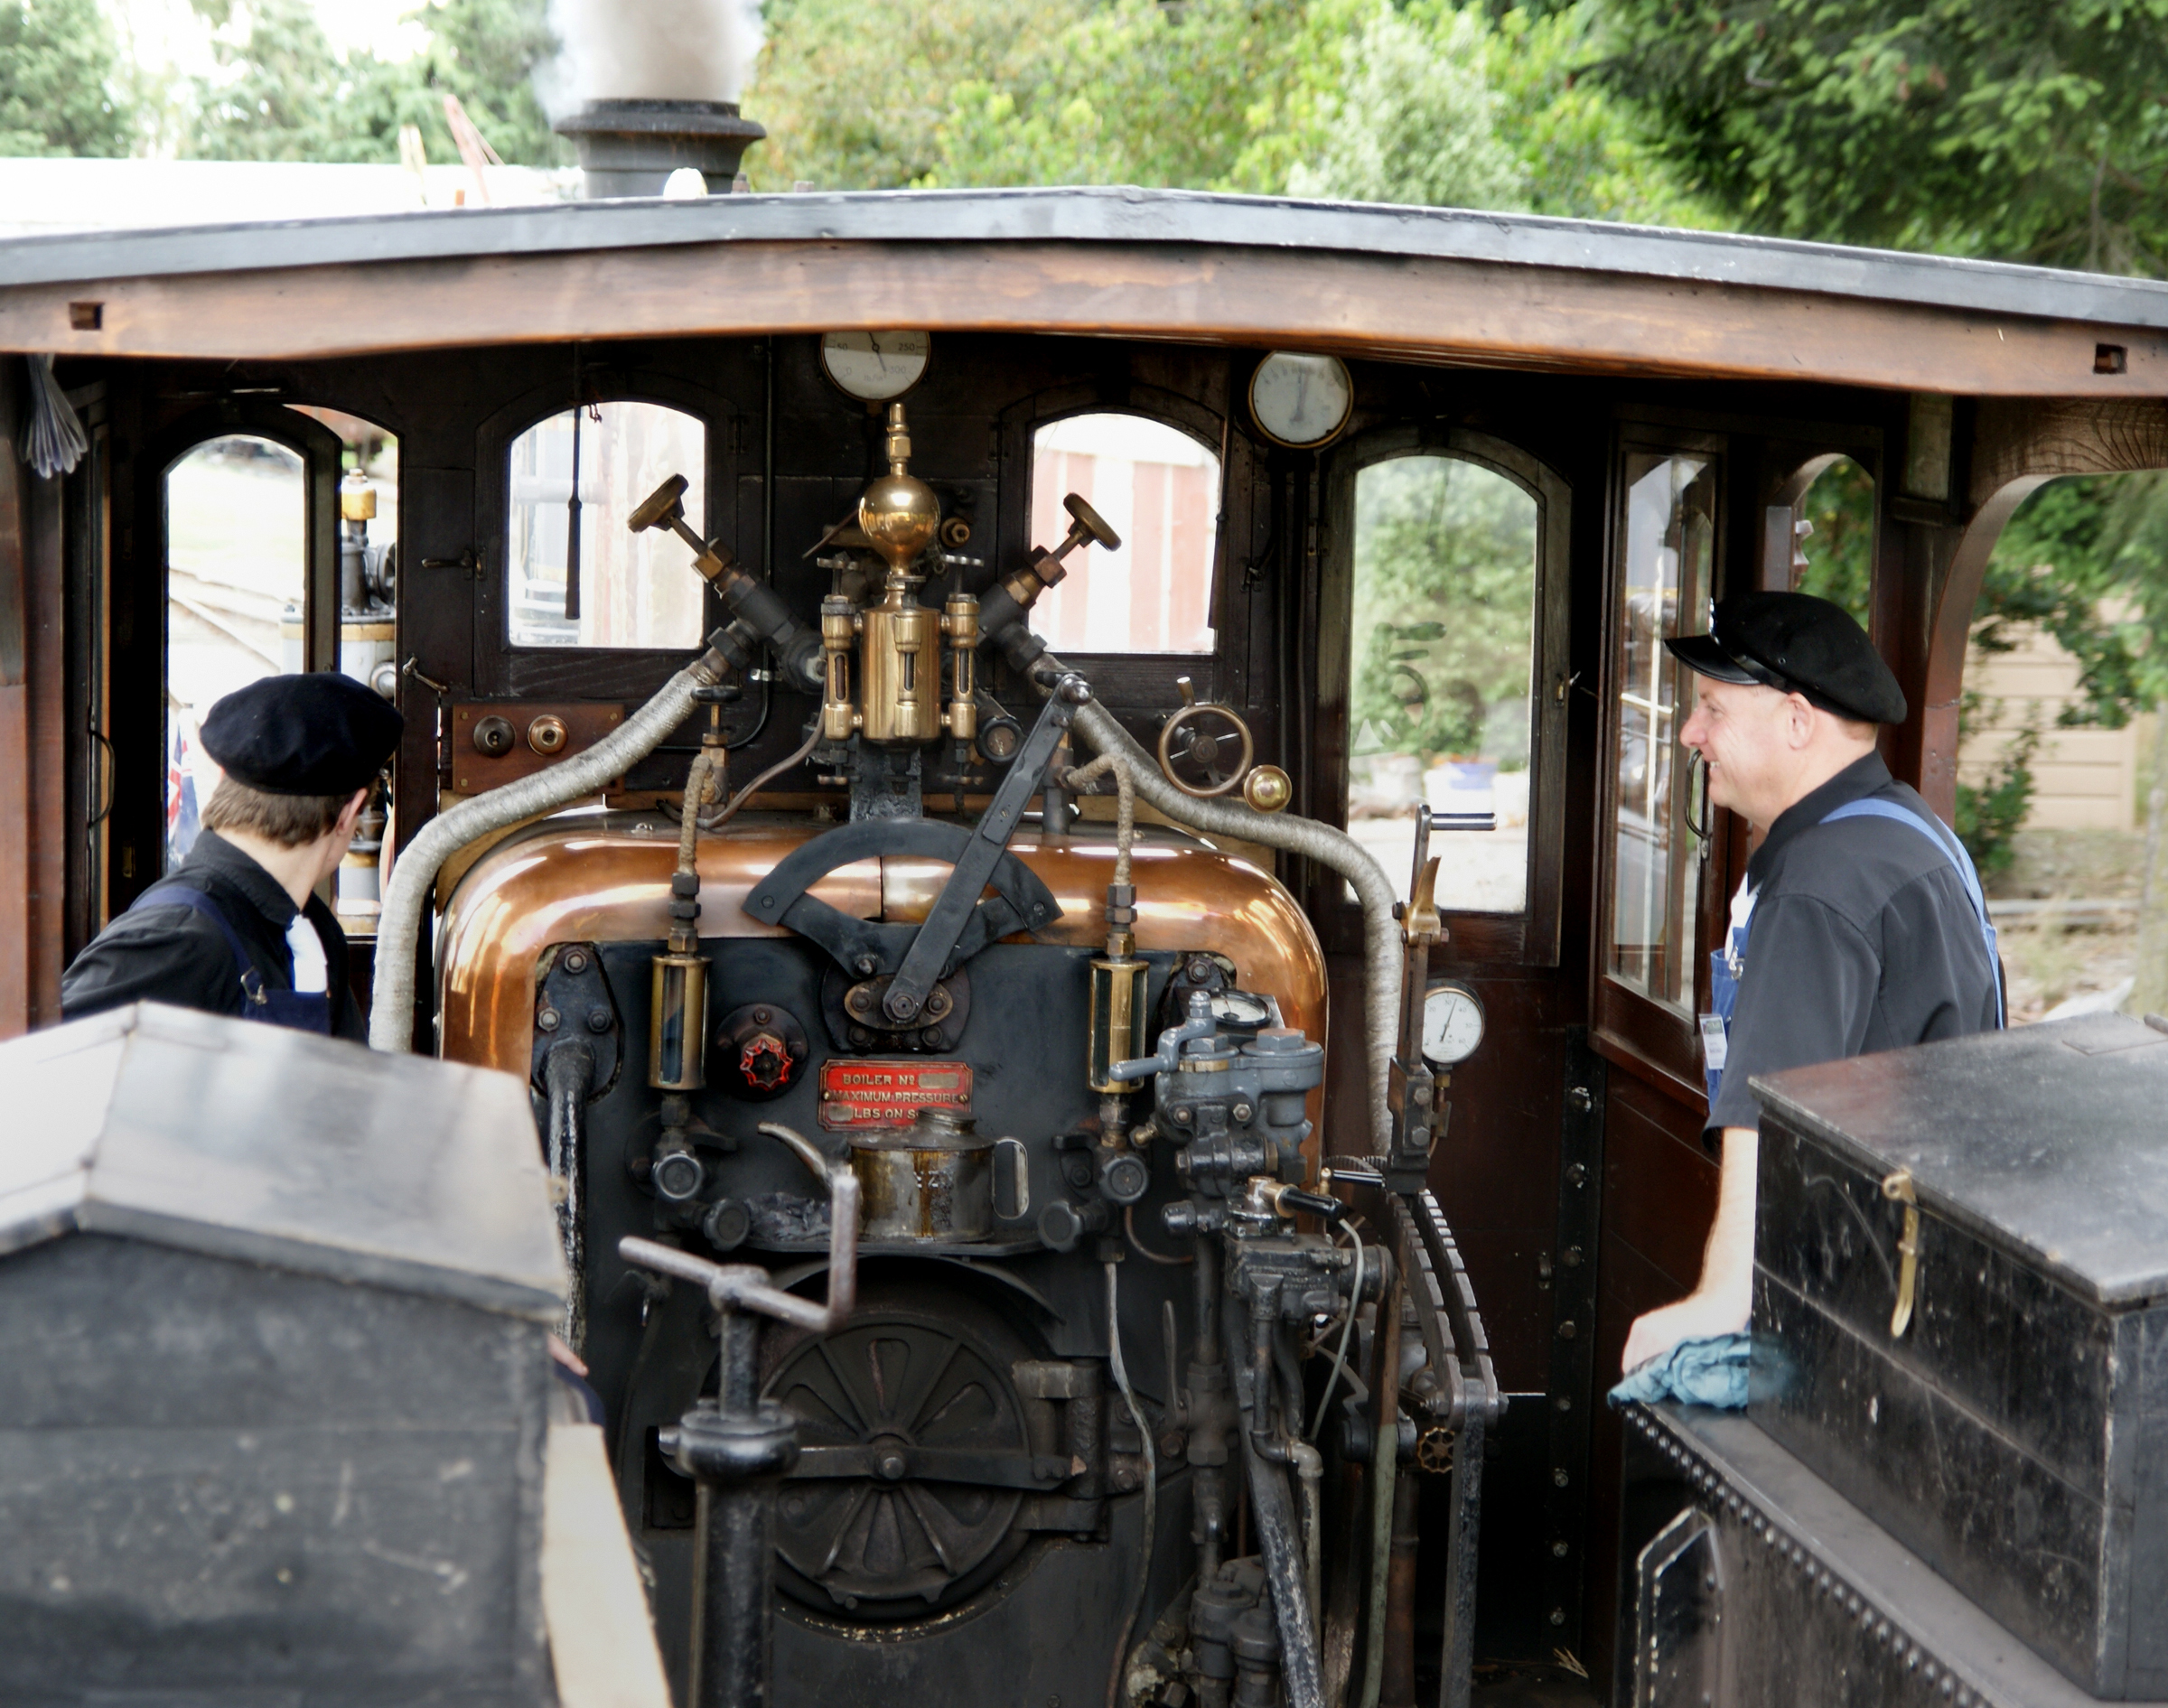
car, steam, transport, vehicle, vintage car, publicdomain, newzealand, steam engine, trains, museums, railways, ashburton, oldrailways, coalfired, rogersk88vintage, restored, antique car, land vehicle